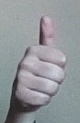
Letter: aleff